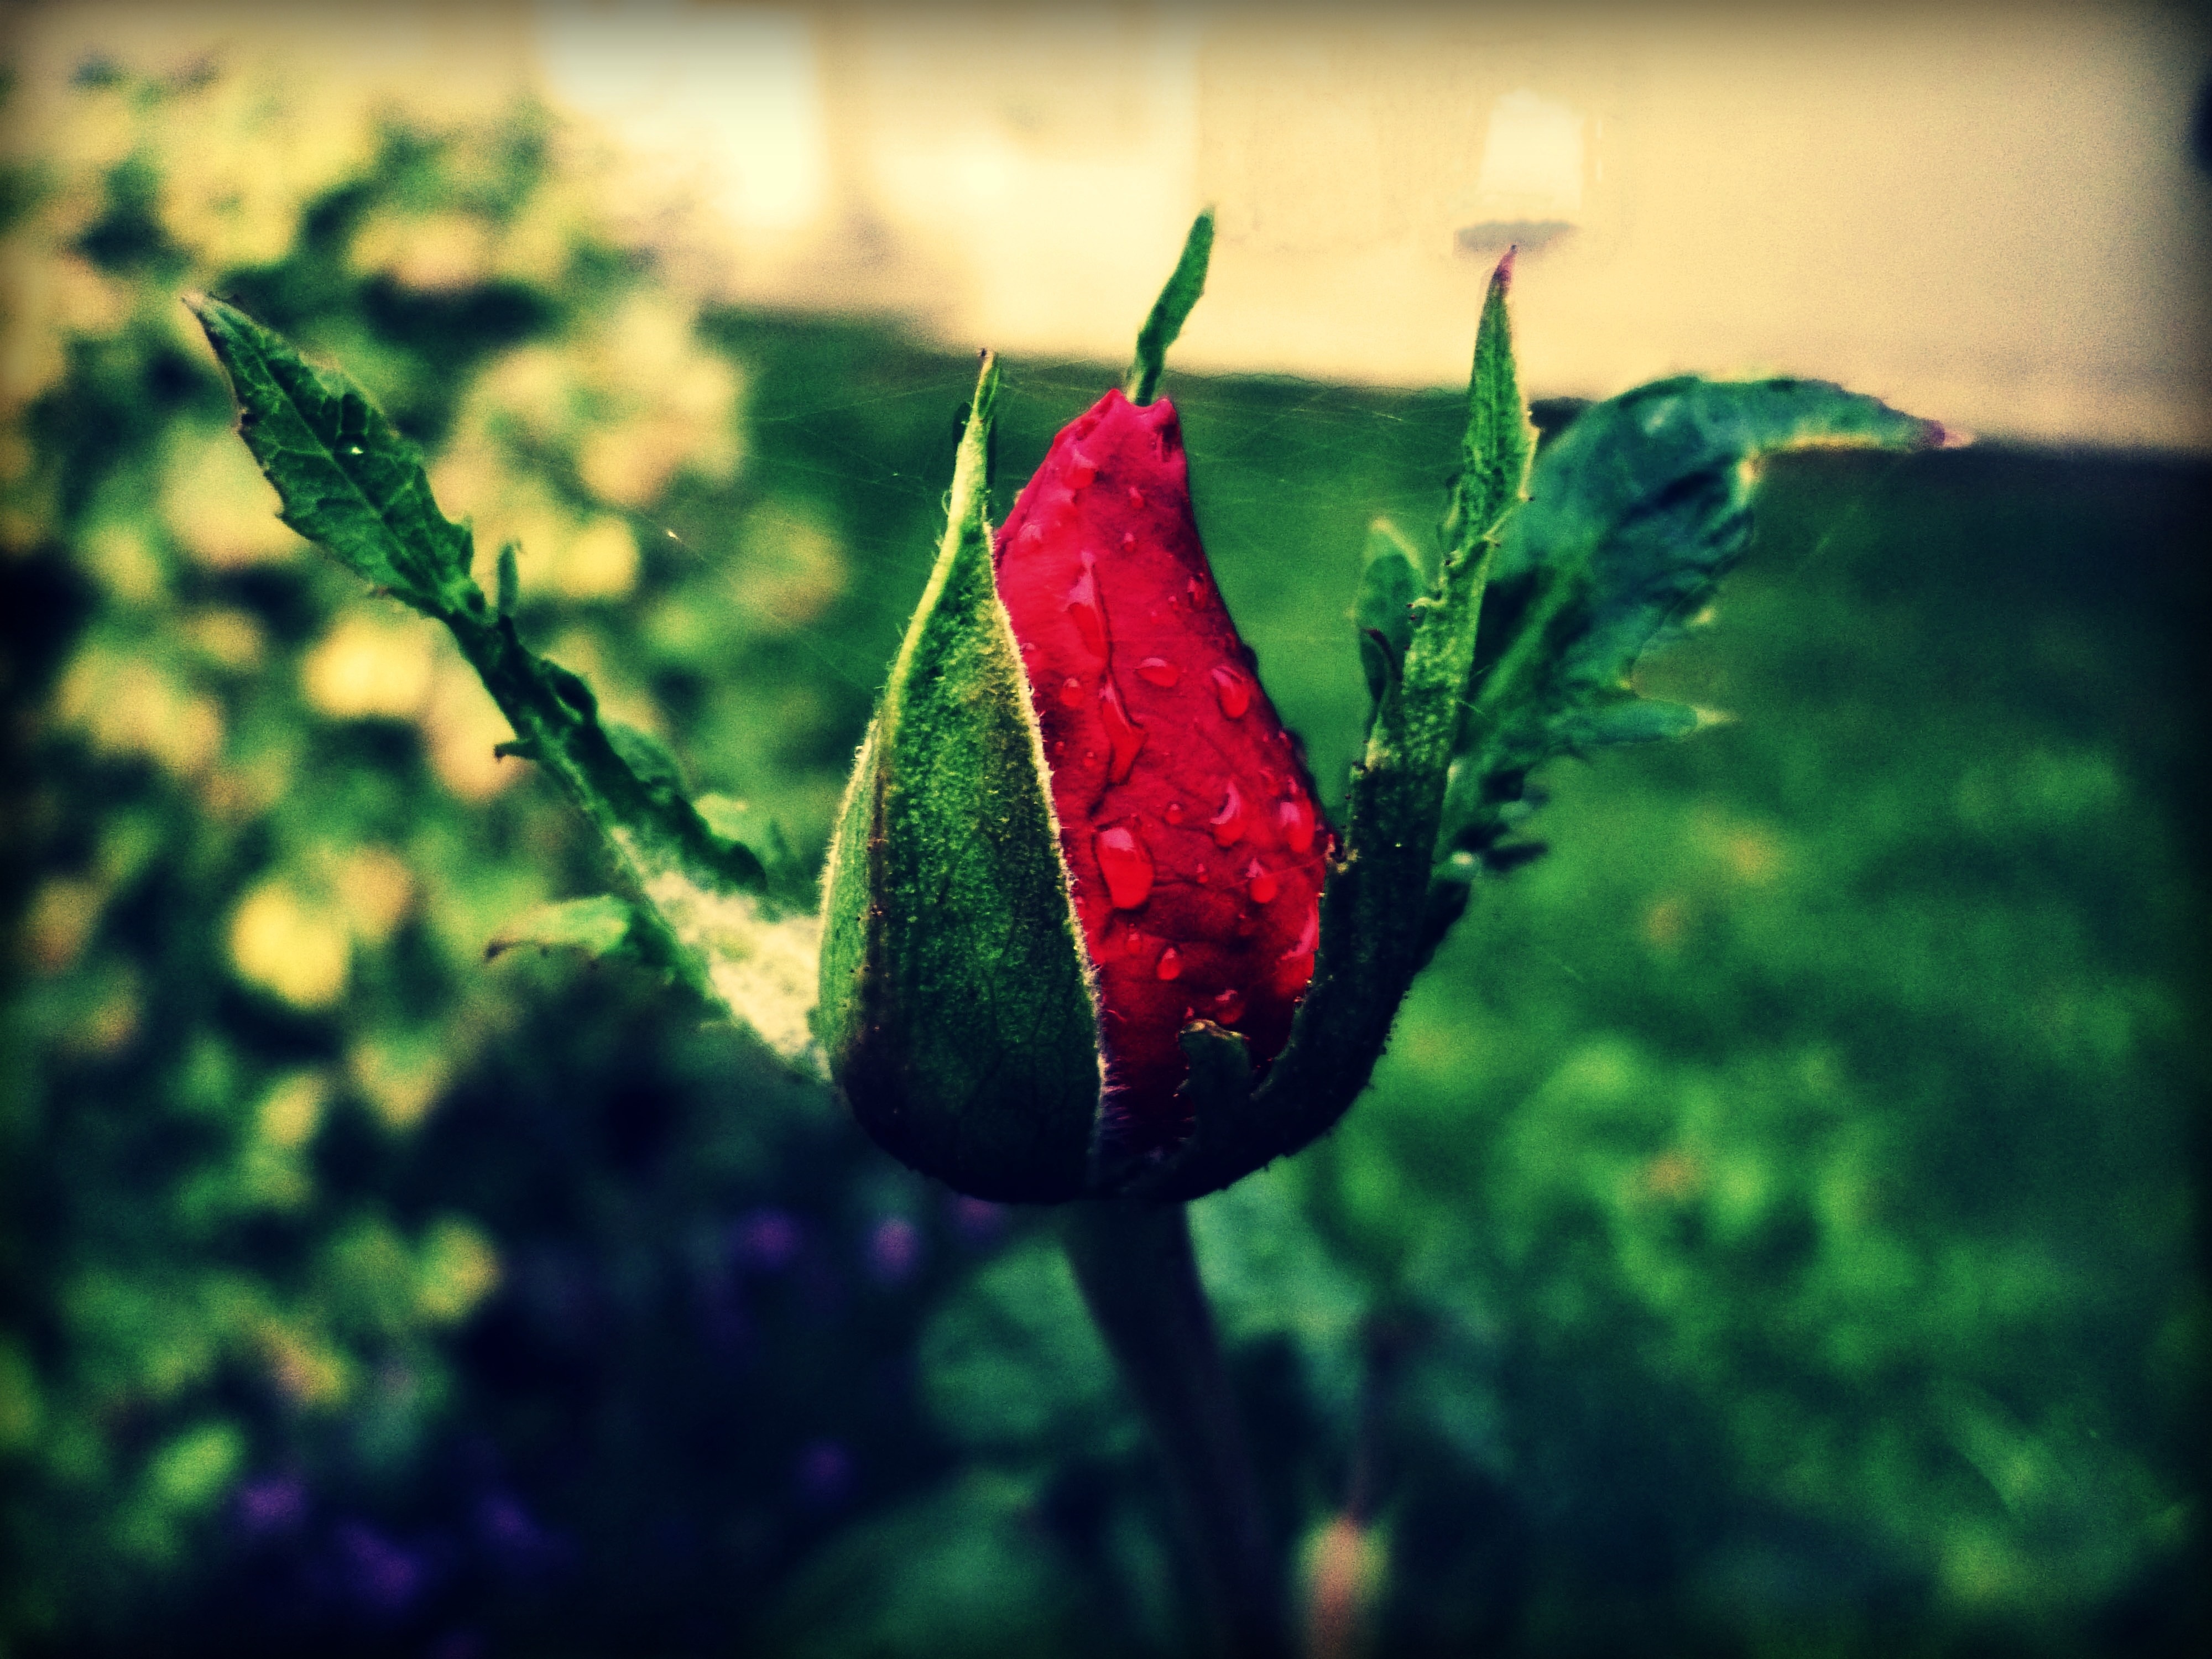
nature, light, plant, photography, sunlight, leaf, flower, petal, web, rose, green, red, color, garden, flora, close up, bud, macro photography, flowering plant, rose family, plant stem, land plant